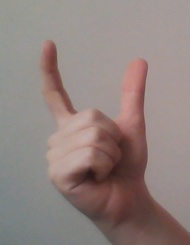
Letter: nun